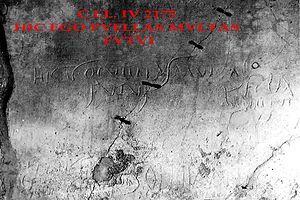
En raison des conditions particulières de sa destruction, la région de Pompéi a conservé un nombre considérable d'inscriptions latines et offre, pour ceux qui les étudient, un dossier documentaire sans équivalent. L'écriture jouait un rôle essentiel dans la vie quotidienne des cités romaines qui pratiquaient abondamment la gravure monumentale sur pierre, pour honorer les dieux, les notables, commémorer des circonstances particulières ou conserver la mémoire des défunts. L'étude philologique et historique de ces inscriptions parvenues jusqu'à nous est l'objet de l'épigraphie latine. À la différence de bien d'autres sites antiques où beaucoup d'inscriptions ont été perdues, brisées ou déplacées, Pompéi offre un instantané de la présence de l'écriture monumentale dans la ville. Bien plus, l'ensevelissement sous les cendres a aussi conservé des documents gravés ou peints qui ne nous sont habituellement pas parvenus en raison de leur fragilité : graffitis, affichage municipal ou commercial… Les cendres ont aussi conservé des documents écrits privés.